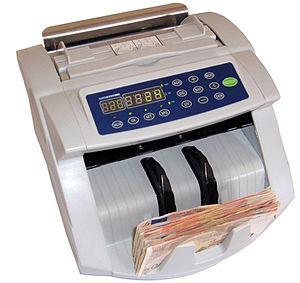
Les compteuses de billets sont des machines électro-mécaniques destinées au comptage des billets de banque.